Wat Bang Nom Kho

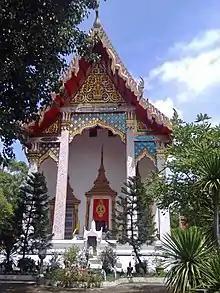
"Ubosot" (ordination hall) of in 2014

Wat Bang Nom Kho is a Buddhist temple in Sena district, Ayutthaya Province, Thailand. The temple was made famous by who was renowned for blowing the Diamond Armour Yant onto the foreheads of his disciples. According to legend, many of these disciples, after death, were found to have an impression of the Yant mysteriously embedded into their skulls. The Yant was allegedly revealed to Luang Por Phan in a dream, which led him to its discovery on a metal template hidden within a Chedi.